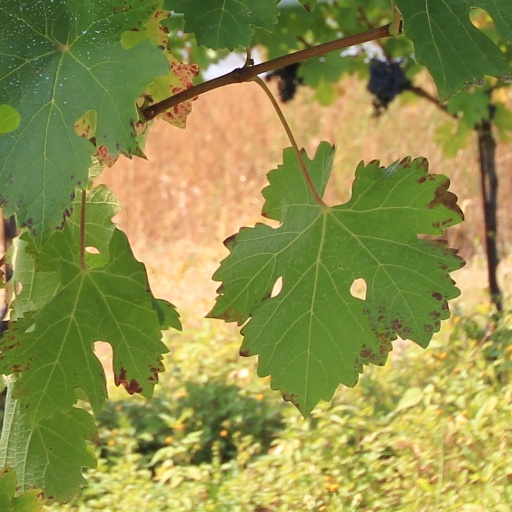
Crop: grape